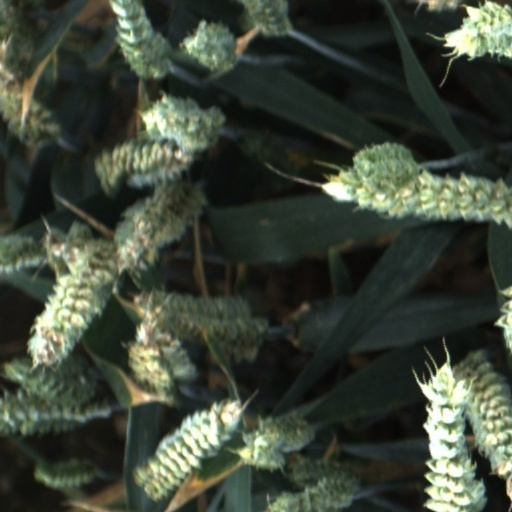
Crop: wheat